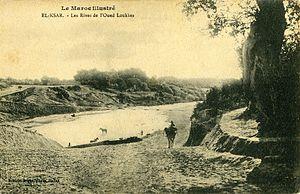
environs du lieu de la bataille d'Alcacer Quibir
La bataille des Trois Rois ou bataille de Oued al-Makhazin a été une bataille décisive ayant mis fin au projet d'invasion du Maroc du roi portugais Sébastien Iᵉʳ. Elle eut lieu sur les rives du fleuve Oued al-Makhazin, affluent du Loukos arrosant Ksar El Kébir dans la province de Larache. S'opposèrent durant cette bataille l'armée du sultan marocain nouvellement porté au pouvoir, Abu Marwan Abd al-Malik, composée majoritairement de cavaliers et de fantassins marocains venus de toutes les tribus du pays, répondant à l'appel de la guerre sainte, mais aussi d'une participation ottomane rangés sous la bannière saadienne composée de cavaliers ottomans zouaouas, d'artilleurs turcs et d'arquebusiers andalous, et l'armée portugaise du roi Sébastien Iᵉʳ, assisté de son allié le sultan marocain déchu, Muhammad al-Mutawakkil, principalement composée de mercenaires italiens, flamands et allemands qui lui avaient été accordés par son oncle Philippe II d'Espagne. Les trois principaux protagonistes périrent au cours de cette bataille.